Emelina Soares

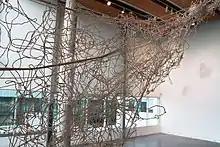
"Hidden in Plain Site" is a site-specific installation created by Soares.

Soares was part of several group exhibition such as Shifting Identities, Introspection / Extrospection, Tracing Erasure in Vancouver, Canada. Qatar Contemporary Art and Photography in Russia, Ruwad: Pioneering artists of Qatar in Washington DC. Art Leaders Network and Contemporary Art Qatar in Germany. Built/ Unbuilt Home/ City at the Kathmandu Triennale 2017. AlBahie Auction House, Qatar Foundation: Emerging Artists, Art and Medicine VCU Qatar, Fire Station Artists-in-residence show, Virginia Commonwealth University Qatar, Katara Art Centre, and Qatar Museums: Create and Inspire (Qatar Brazil).